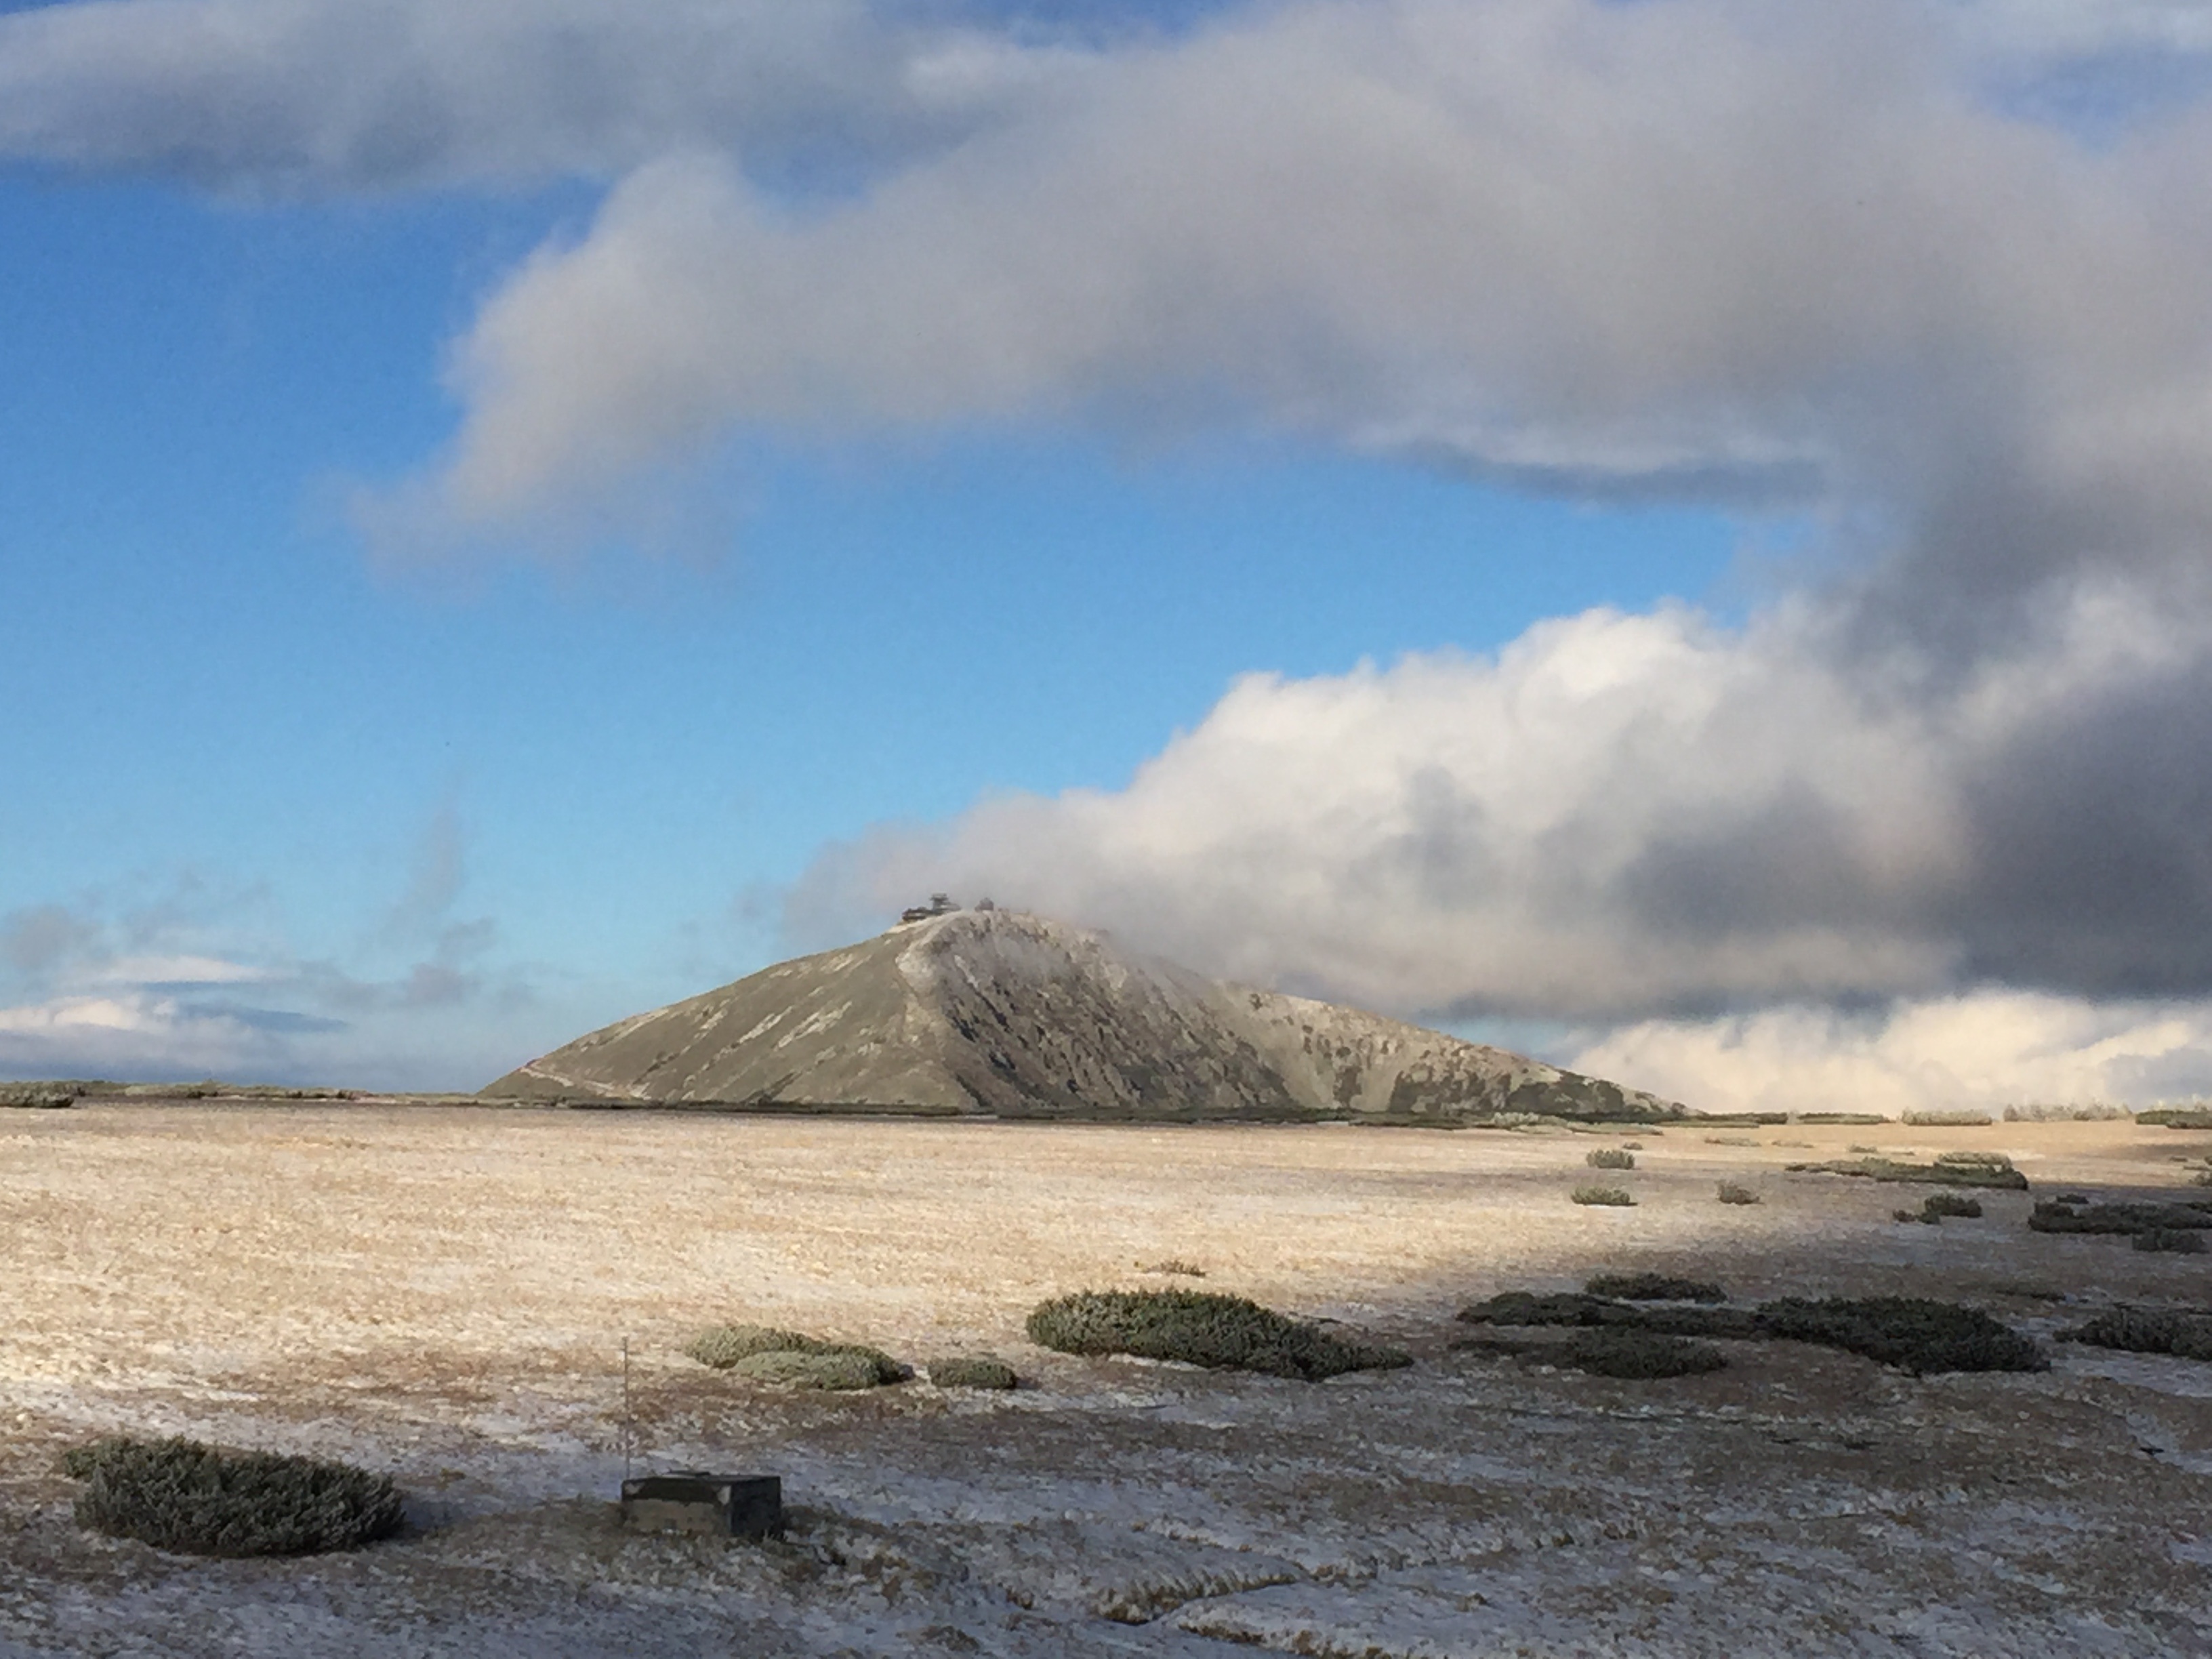
landscape, sea, coast, mountain, cloud, sky, hill, shore, wave, blue, clouds, badlands, plateau, geyser, fell, loch, ecosystem, hoarfrost, tundra, steppe, landform, natural environment, geographical feature, atmospheric phenomenon, wind wave, giant mountains, snow koppe